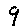
Label: 9